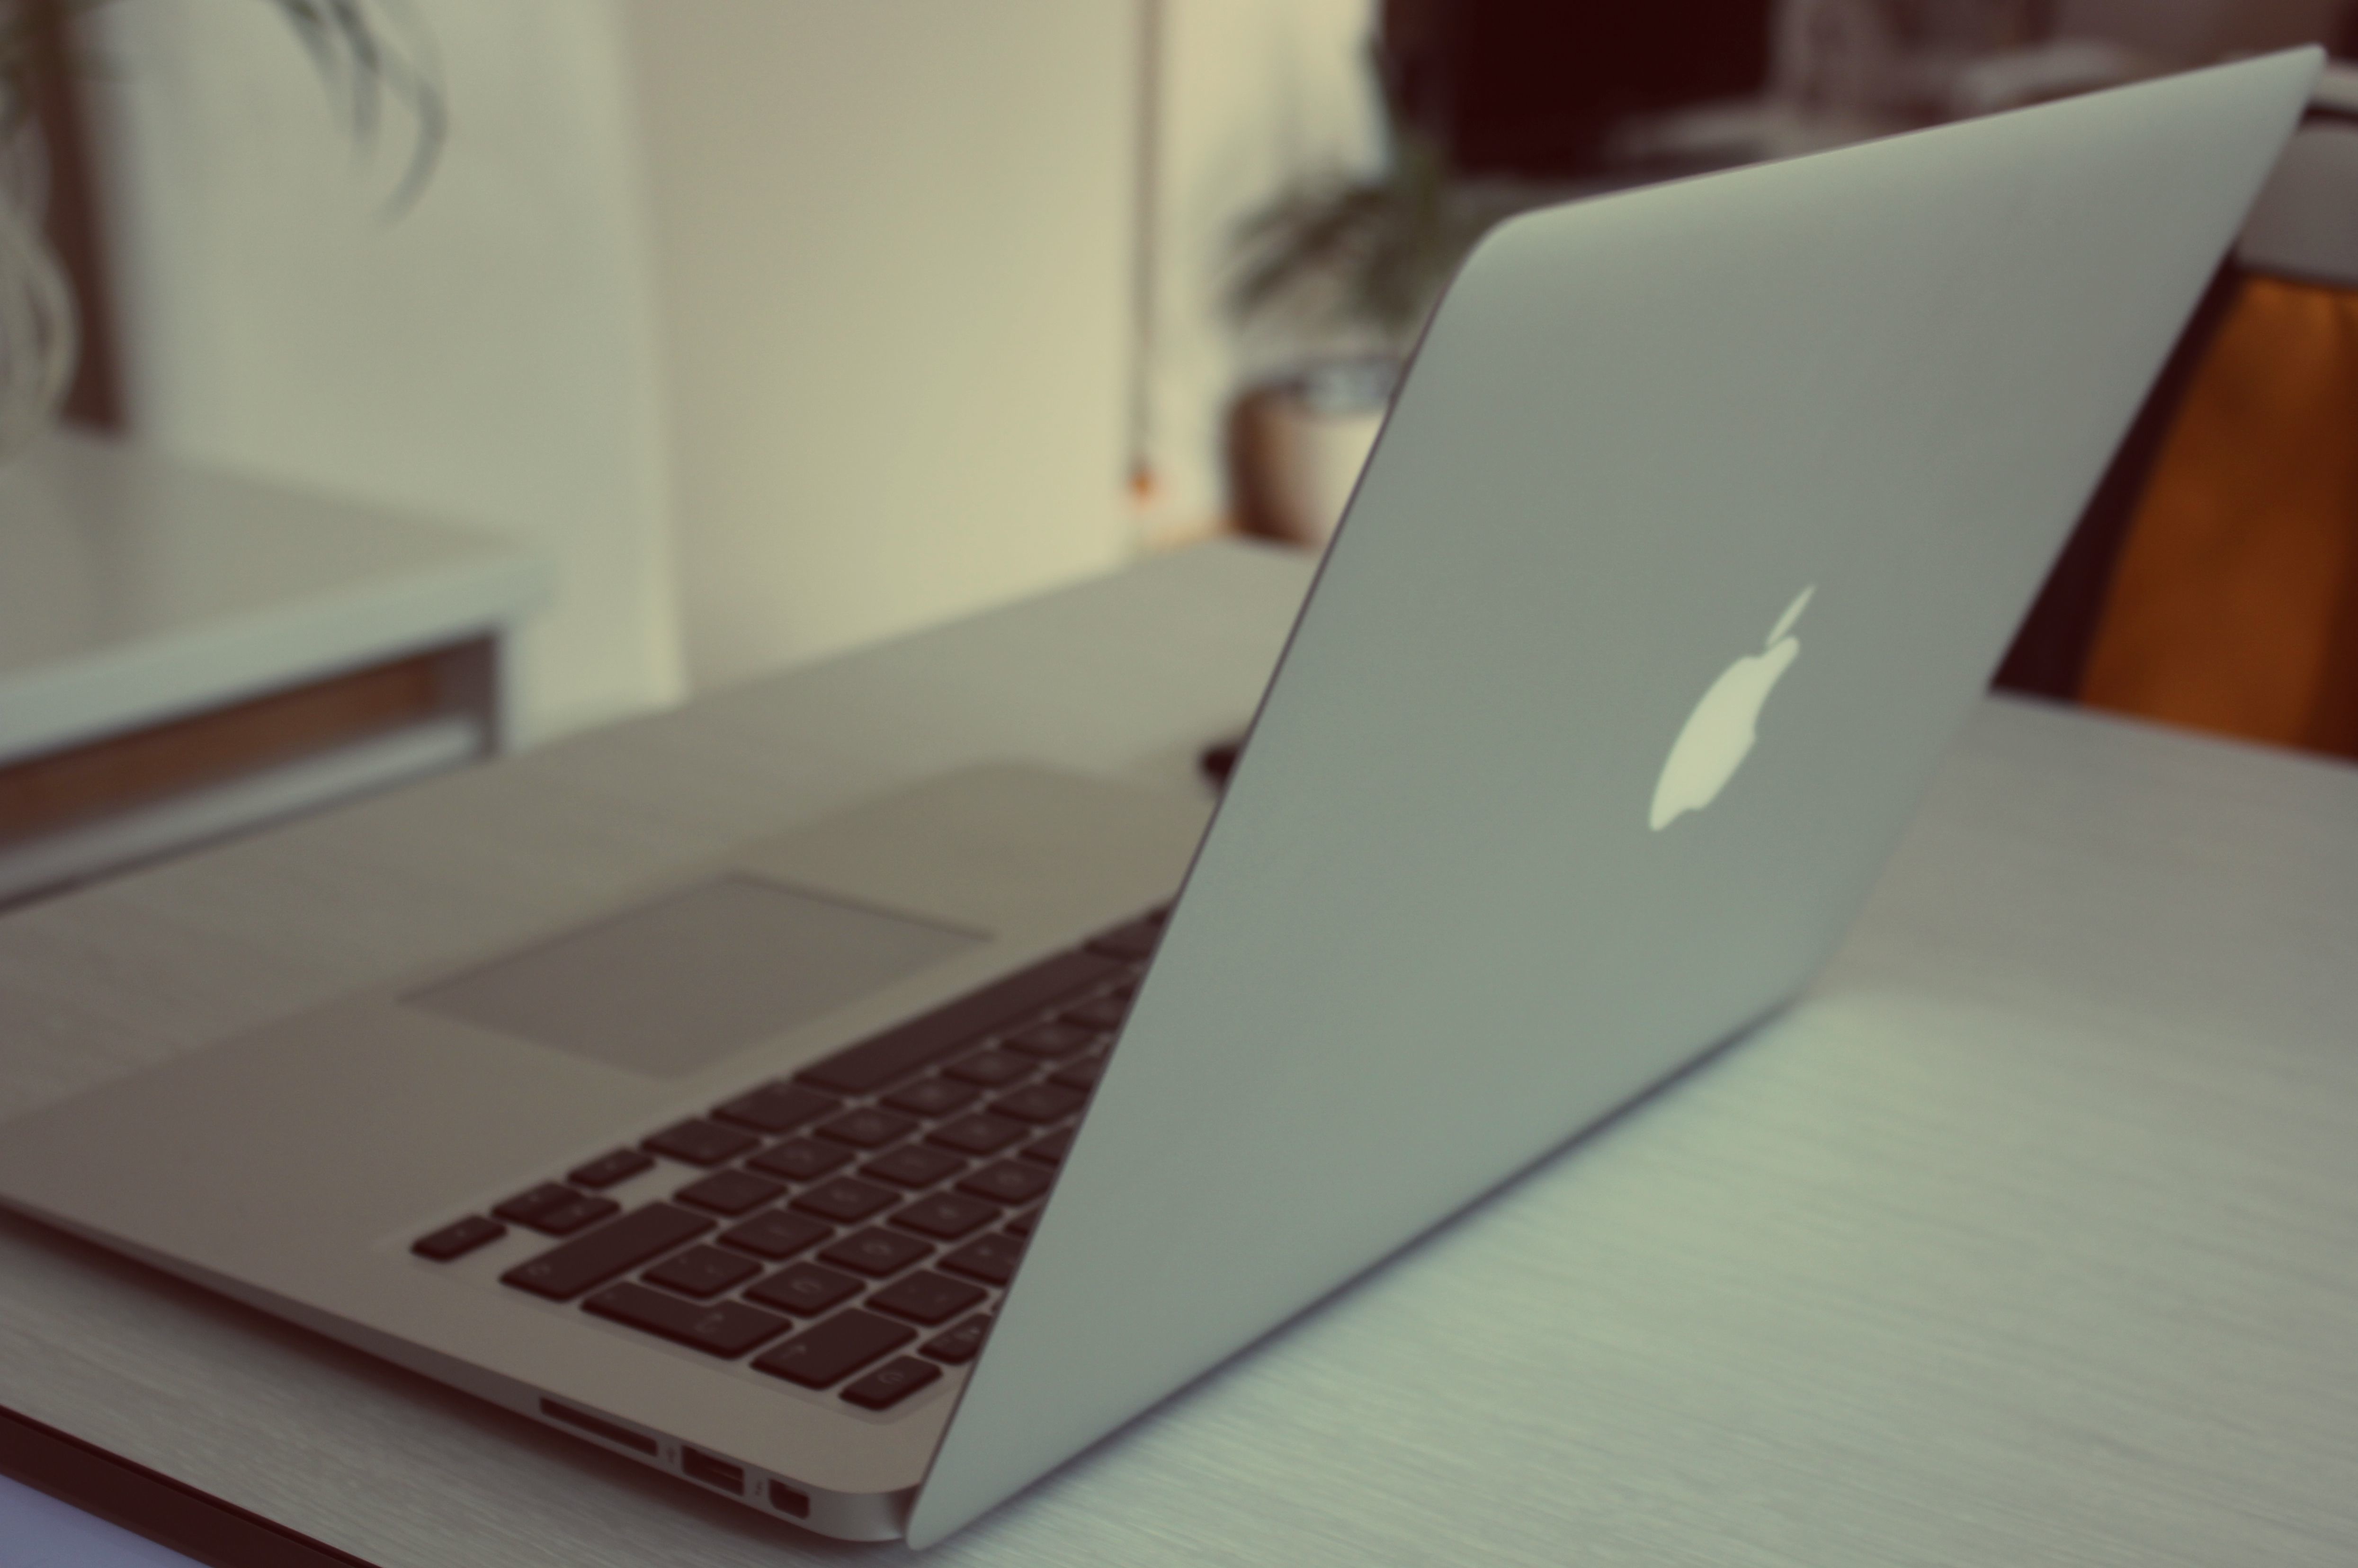
laptop, writing, table, technology, white, gadget, art, design, computer keyboard, netbook, electronic device